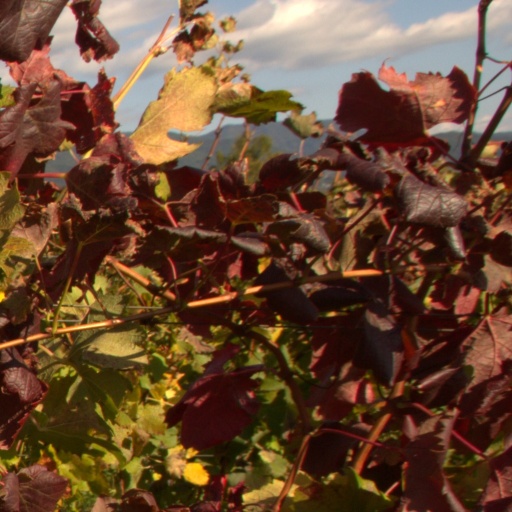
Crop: grape